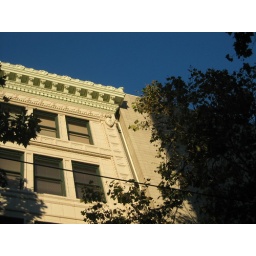
Built in 1917, this building has been lovingly restored. First floor retail is topped with 31 upscale loft residences.